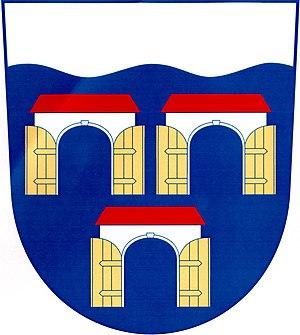
Tři Dvory est une commune du district de Kolín, dans la région de Bohême-Centrale, en République tchèque. Sa population s'élevait à 967 habitants en 2020.